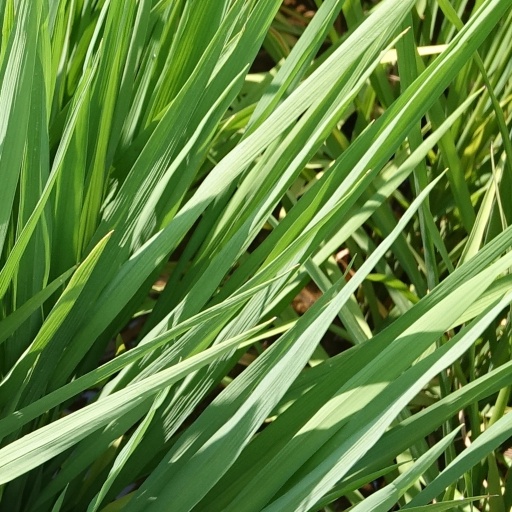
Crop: rice